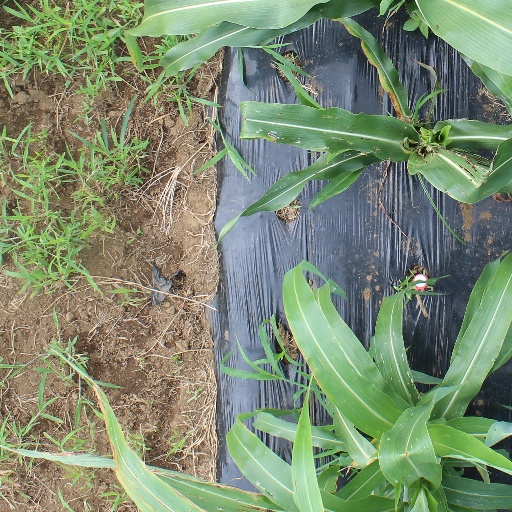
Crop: sorghum